Yang Qianyu

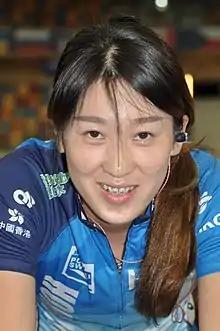
Yang at the 2018 UCI Track Cycling World Championships

Yang Qianyu (born 7 March 1993) is a Hong Kong road and track cyclist, who most recently rode for UCI Women's Continental Team . She represented her nation at the 2015 UCI Track Cycling World Championships.